Ian Bibby

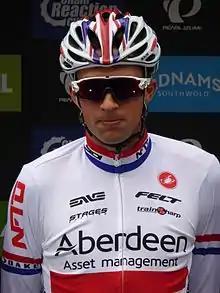
Bibby in 2016

Ian Michael Bibby (born 20 December 1986) is a British former professional road and cyclo-cross cyclist from England, who rode professionally between 2009 and 2019. He was the winner of the 2010 British National Cyclo-cross Championships, and the 2015 British National Circuit Race Championships.